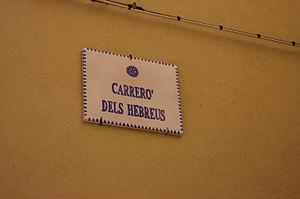
rue des Juifs à Alghero (Sardaigne) - souvenir d'avant l'expulsion de 1492, en catalan
Alghero est une ville italienne d'environ 44 000 habitants, située dans la province de Sassari en Sardaigne, sur la côte nord-occidentale.
L’histoire des Juifs en Italie, la plus ancienne communauté juive d'Europe occidentale, remonterait à la révolte des Maccabées. Leur présence devient significative en -63 et ils prospèrent sous l'Empire romain, en dépit de quelques heurts liés à l'attachement des Juifs à leur foi ancestrale et cela, malgré la possible assimilation par les Romains des chrétiens à des Juifs révolutionnaires, jusqu'à l'établissement de l'Empire chrétien.
Les Catalans de Sardaigne sont une ethnie d'Italie habitant la Sardaigne et d'origine catalane.
Une juiverie est, au Moyen Âge, un quartier habité par les Juifs ; il ne s'agit pas nécessairement d'un ghetto ou d'un cancel, car ces derniers supposent l'obligation de résidence là où la juiverie évoque simplement une présence juive, pas nécessairement contrainte. Au fil du temps, le sens de ghetto s'est élargi, ce mot servant à désigner tout enfermement, de quelque type que ce soit, mettant à part un groupe humain.